Functional zoning

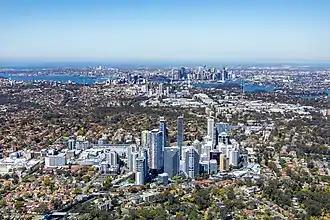
Aerial view of Chatswood, Australia, looking toward Sydney. The boundaries between low density residential, commercial and industrial zones are clearly visible.

Sir Ebenezer Howard, founder of the garden city movement, cited Adelaide as an example of how green open space could be used to prevent cities from expanding beyond their boundaries and coalescing. His design for an ideal city, published in his 1902 book Garden Cities of To-morrow, envisaged separate concentric rings of public buildings, parks, retail space, residential areas and industrial areas, all surrounded by open space and farmland. All retail activity was to be conducted within a single glass-roofed building, an early concept for the modern shopping centre inspired by the Crystal Palace.